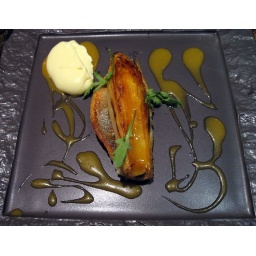
La table de Robuchon - Panfried seabream with braised endive in an orange sauce